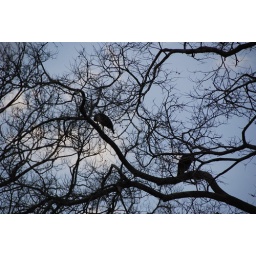
birds in tree